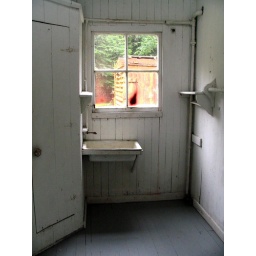
Knowing the times, this home probably had a family of five living here. This is the only sink in the house.